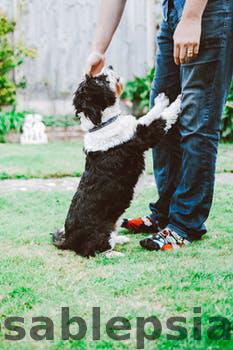
Label: Watermark